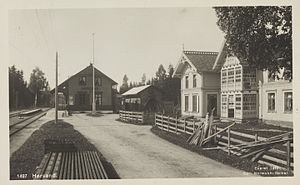
Hørsand Station
Hørsand Station var en jernbanestation på Rørosbanen, der lå i Løten kommune i Norge.